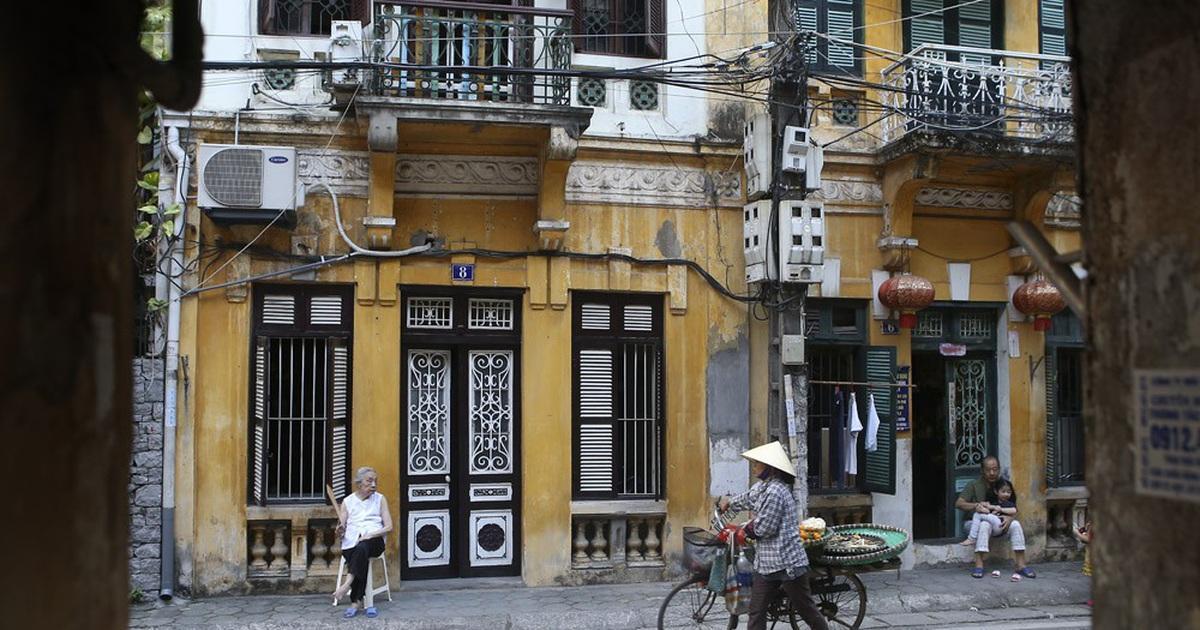
ở trên đường có một người phụ nữ đội nón lá đang dắt xe đạp